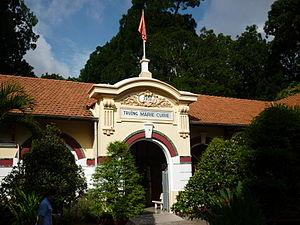
Le lycée Marie-Curie est un établissement d'enseignement secondaire public situé dans le 3ᵉ arrondissement d'Hô-Chi-Minh-Ville. C'est l'un des plus anciens lycées d'Hô-Chi-Minh-Ville.